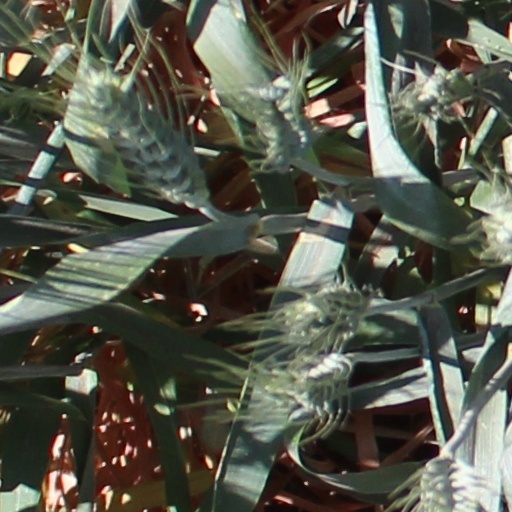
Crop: wheat